Karl Bulla

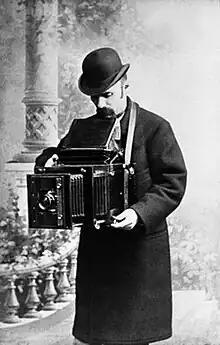
Self-portrait, before 1917

Carl Oswald Bulla or Karl Karlovich Bulla (26 February 1855 or 1853 – 28 November 1929) was a German-Russian photographer, often referred to as the "father of Russian photo-reporting".